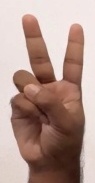
ASL sign: V